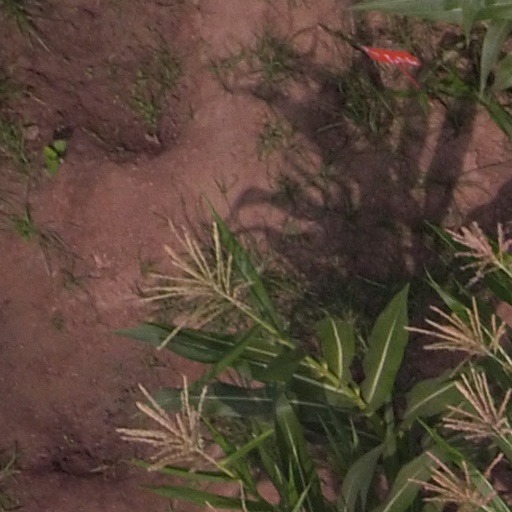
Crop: maize; corn